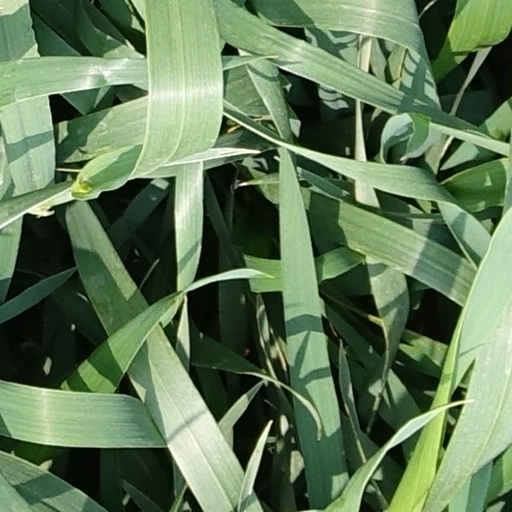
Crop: wheat